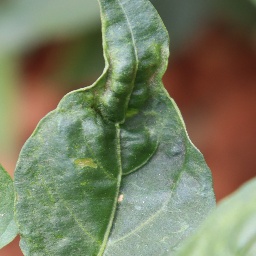
Label: mites_and_trips